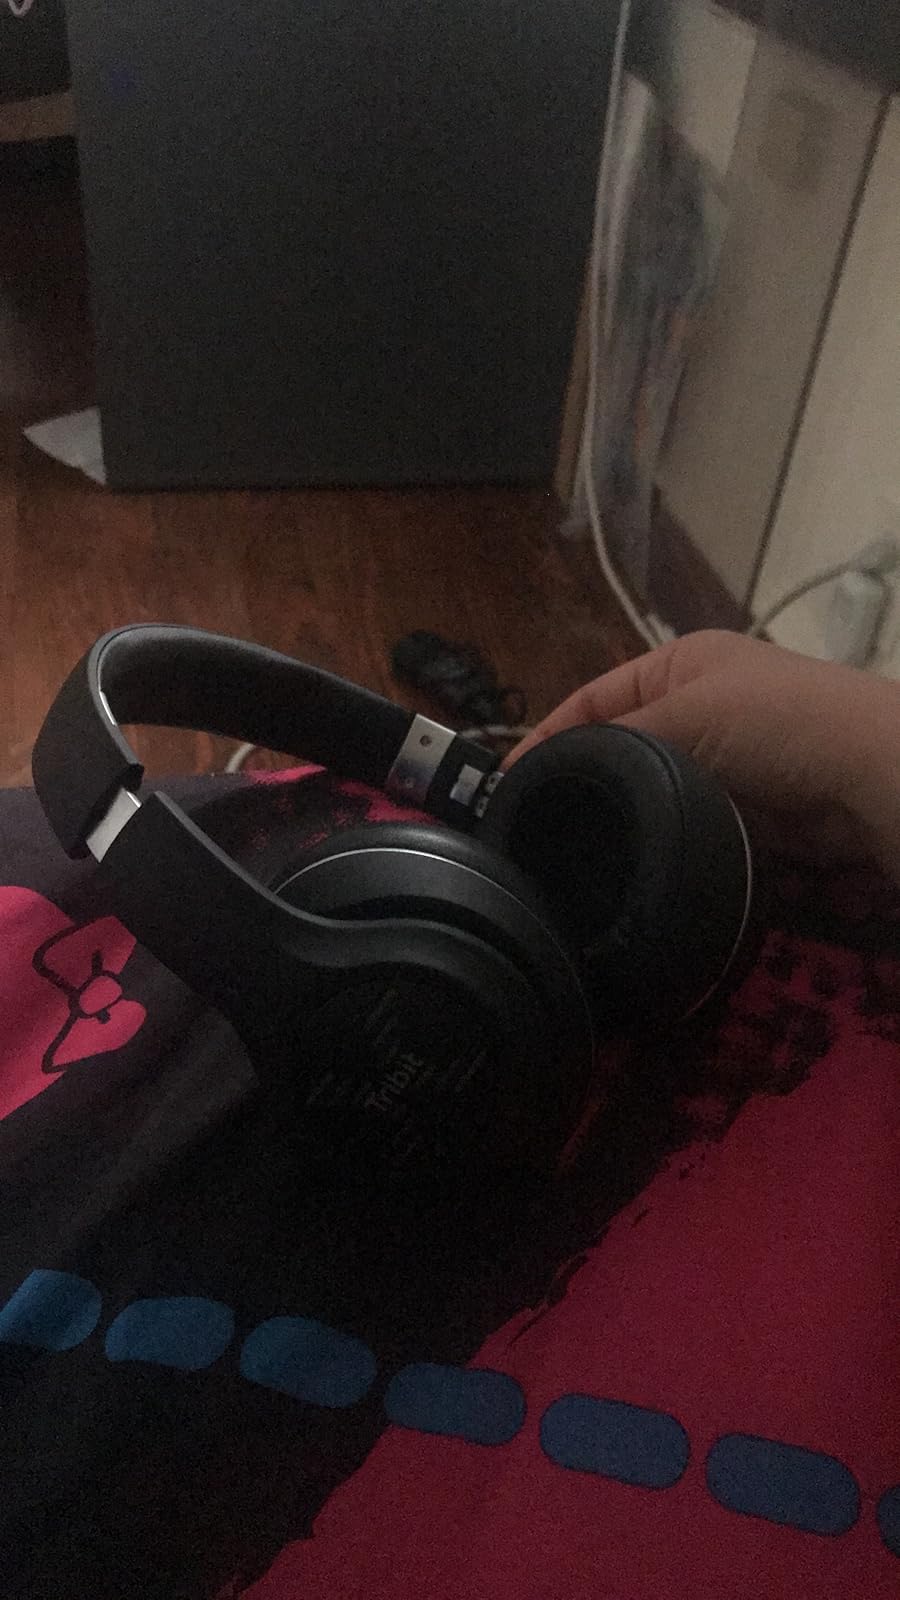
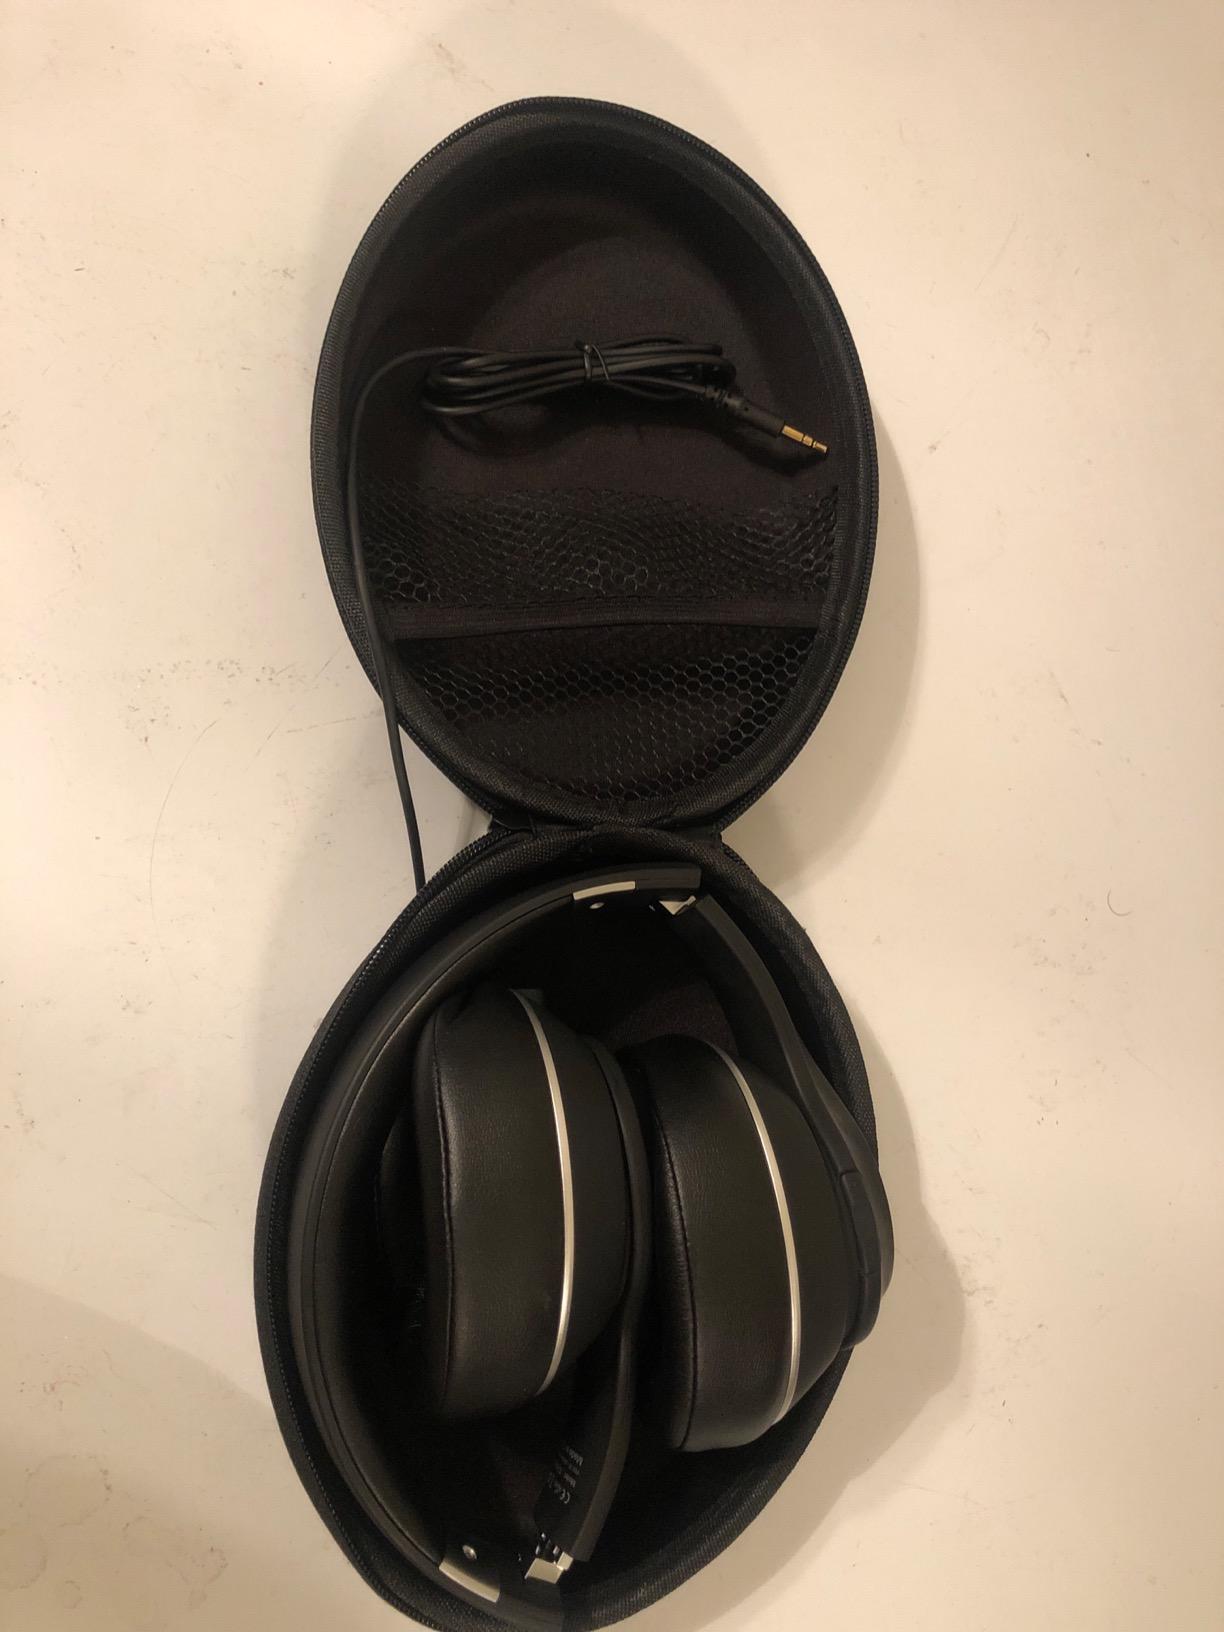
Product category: headphones
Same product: yes